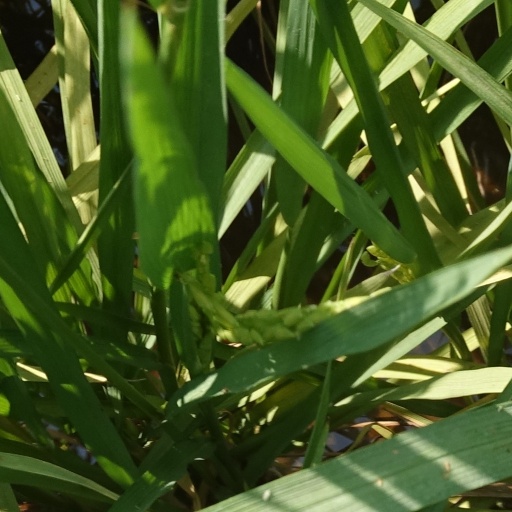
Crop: rice